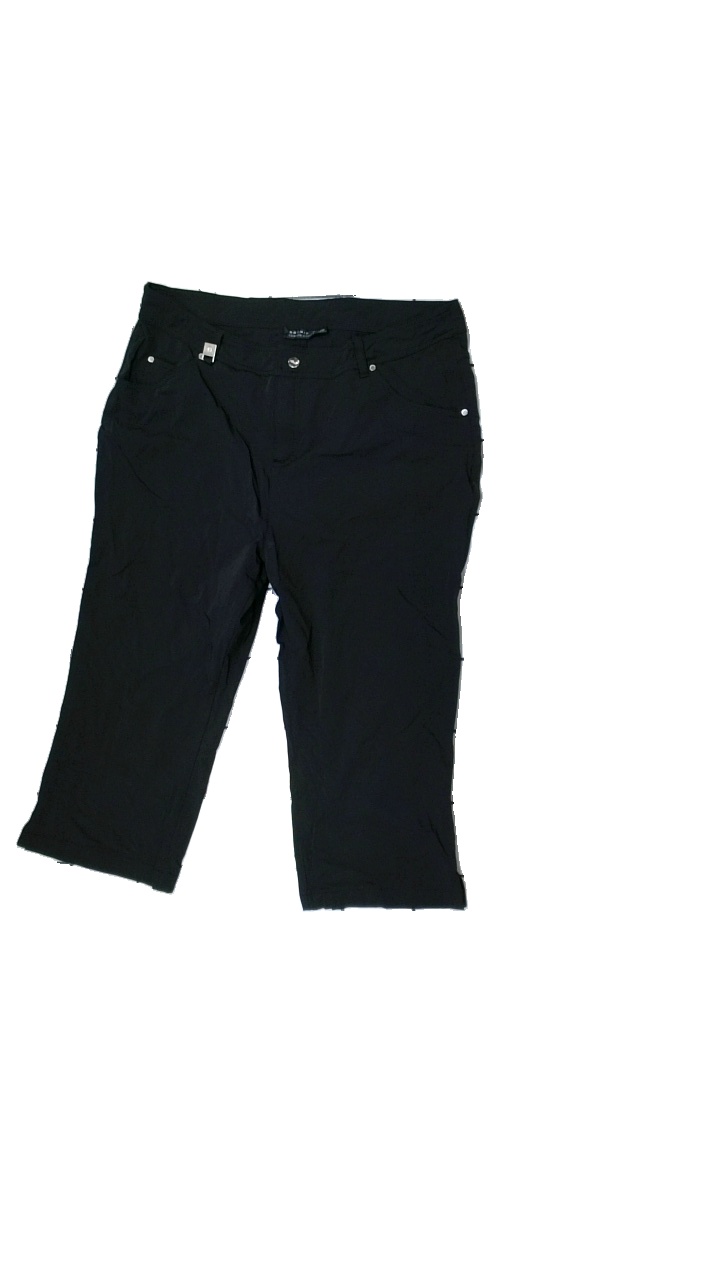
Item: Trousers (Ladies)
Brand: Rönisch
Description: black tight trousers
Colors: Black
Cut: Regular, Tight
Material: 100% Nylon
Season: All
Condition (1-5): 4
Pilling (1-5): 5
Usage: Reuse
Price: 50-100